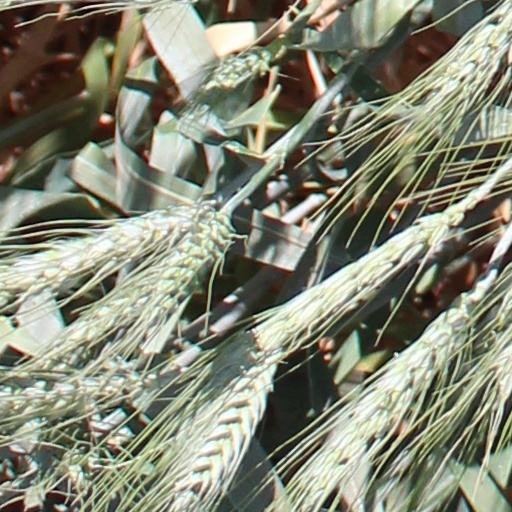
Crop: wheat